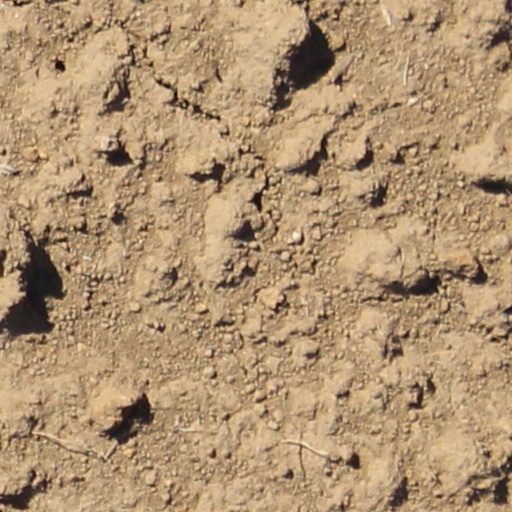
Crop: wheat